Worcester Foregate Street railway station

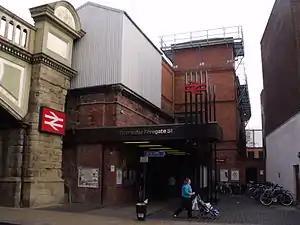
One of the station entrances.

Worcester Foregate Street, opened by the Great Western Railway in 1860, is one of two railway stations that serve the city of Worcester, England; the other is , which is located to the east. A third station, , is sited just outside of the city to the south-east. The station is managed by West Midlands Railway, who also operate services along with Great Western Railway.